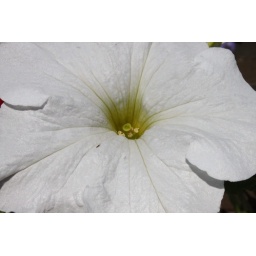
Pretty white flower in the gardens at Monmouth Park